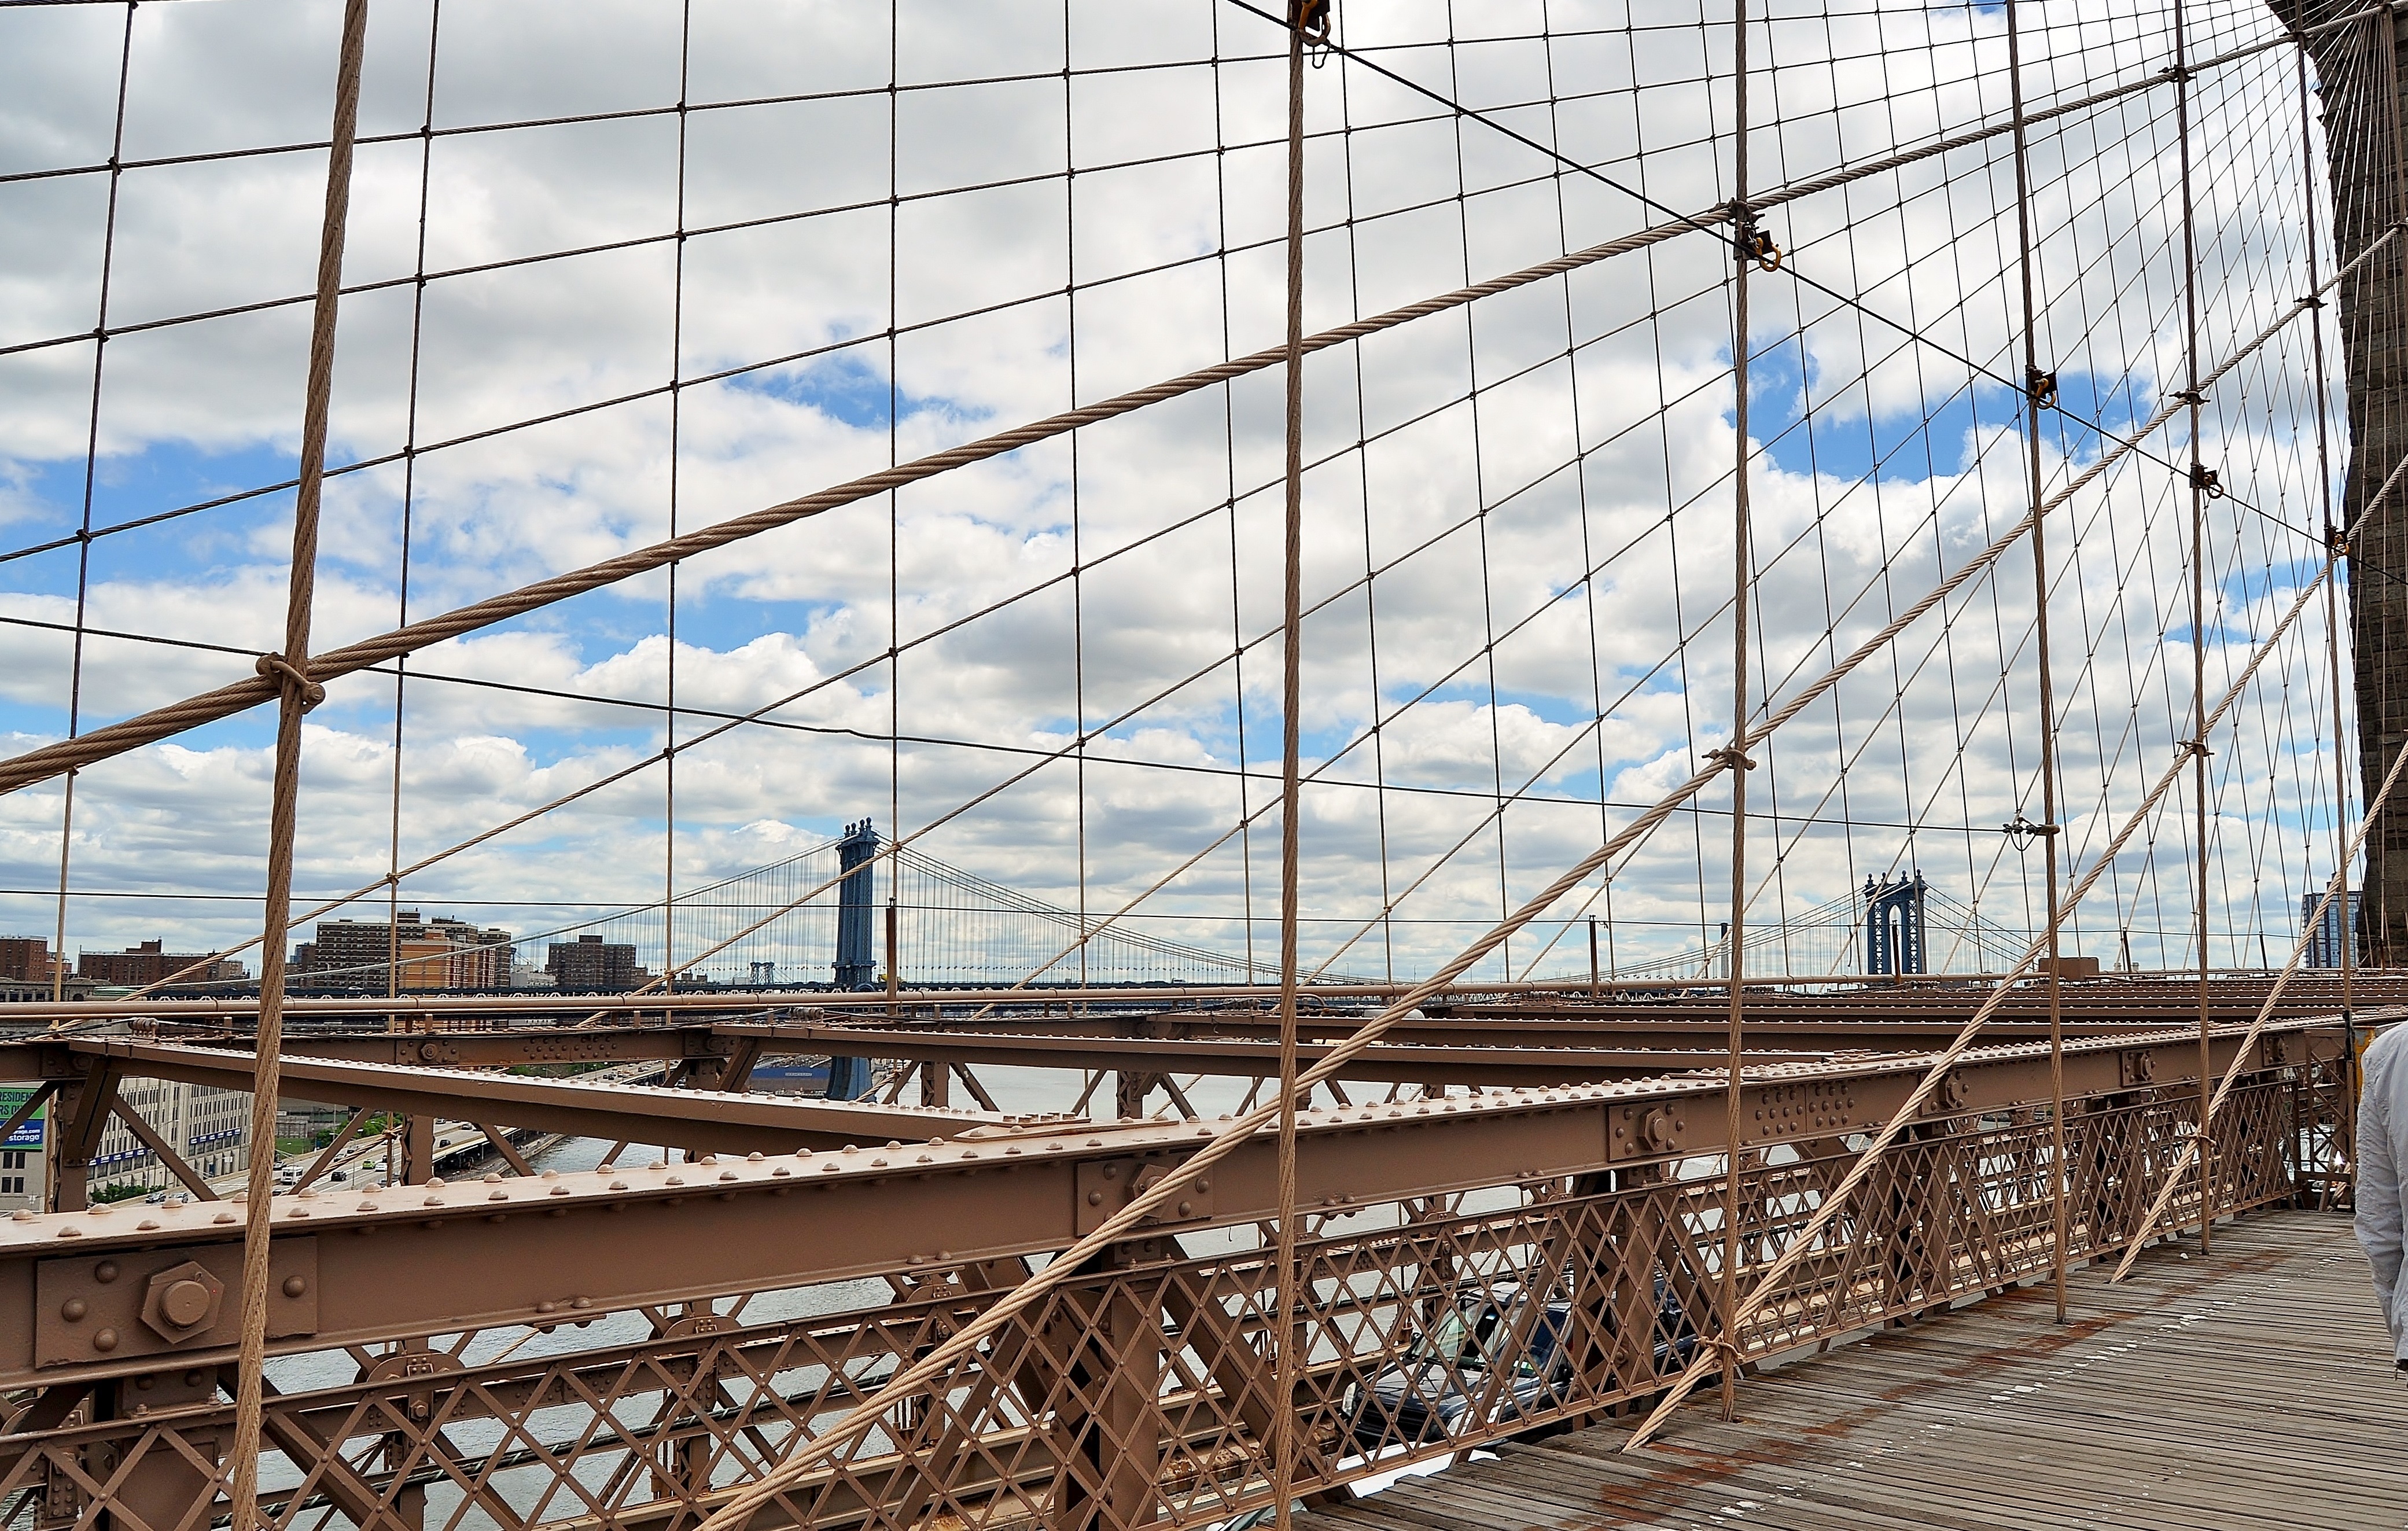
architecture, sky, sun, track, bridge, skyline, town, view, building, skyscraper, new york, manhattan, downtown, transport, construction, facade, brooklyn, blue, industry, tourism, stadium, clouds, arena, urban area